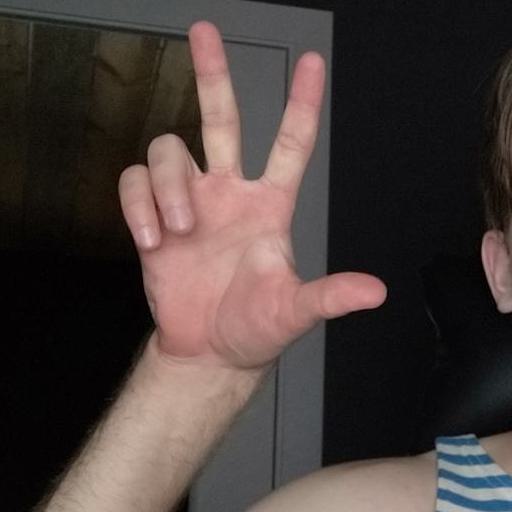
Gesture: three2